Judicial review in South Africa

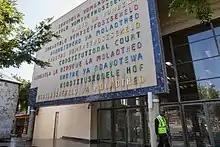
The façade of the Constitutional Court of South Africa

The South African judiciary has broad powers of judicial review under the Constitution of South Africa. Courts are empowered to pronounce on the legality and constitutionality of exercises of public power, including administrative action, executive action, and the passage of acts of Parliament. Though informed by the common law principles that guided judicial review during the apartheid era, contemporary judicial review is authorised by and grounded in constitutional principles. In the case of administrative action, it is also codified in the Promotion of Administrative Justice Act, 2000.